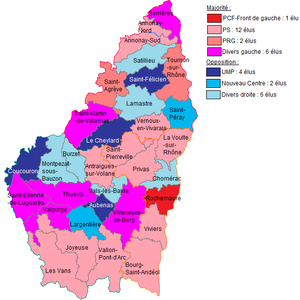
Étiquettes politiques des conseillers généraux de l'Ardèche suite aux cantonales de 2011
Hervé Saulignac, depuis 2012, Vice-Président du Conseil régional de Rhône-Alpes
Les élections cantonales ont eu lieu les 20 et 27 mars 2011.
L'année 1945, marque la fin de la Seconde Guerre mondiale et le retour de la paix. Les premières élections organisées sont les municipales en avril et mai où la SFIO sort victorieuse avec les conquêtes des grandes villes du département comme Annonay avec Ferdinand Janvier ainsi que d'autres villes comme Guilherand, Vallon, les radicaux s'impose à Aubenas avec Henri Constant, Tournon et Saint-Péray. Enfin le PCF prend les mairies de Privas, Le Teil et s'implante dans la campagne ardéchoise comme à Lagorce avec Auguste Chapelle ou Saint-Germain avec Ernest Guigon. La droite prend les mairies de Vals-les-Bains où Paul Ribeyre retrouve son fauteuil de premier magistrat en battant très facilement le député Édouard Froment ainsi que celle d'Alba où Camille Rieu met fin à 26 ans de gestion radicale-socialiste, Satillieu avec Raoul Tracol, Émile Froment sur Villeneuve-de-Berg et elle reste très majoritaire sur la montagne ardéchoise.
Le conseil départemental de l'Ardèche est l'assemblée délibérante du département français de l'Ardèche, collectivité territoriale décentralisée. Son siège se trouve à Privas.